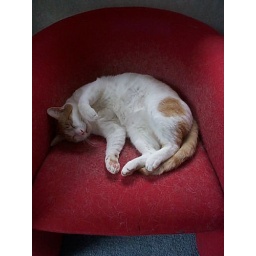
20011202a Spot sleeping in his chair